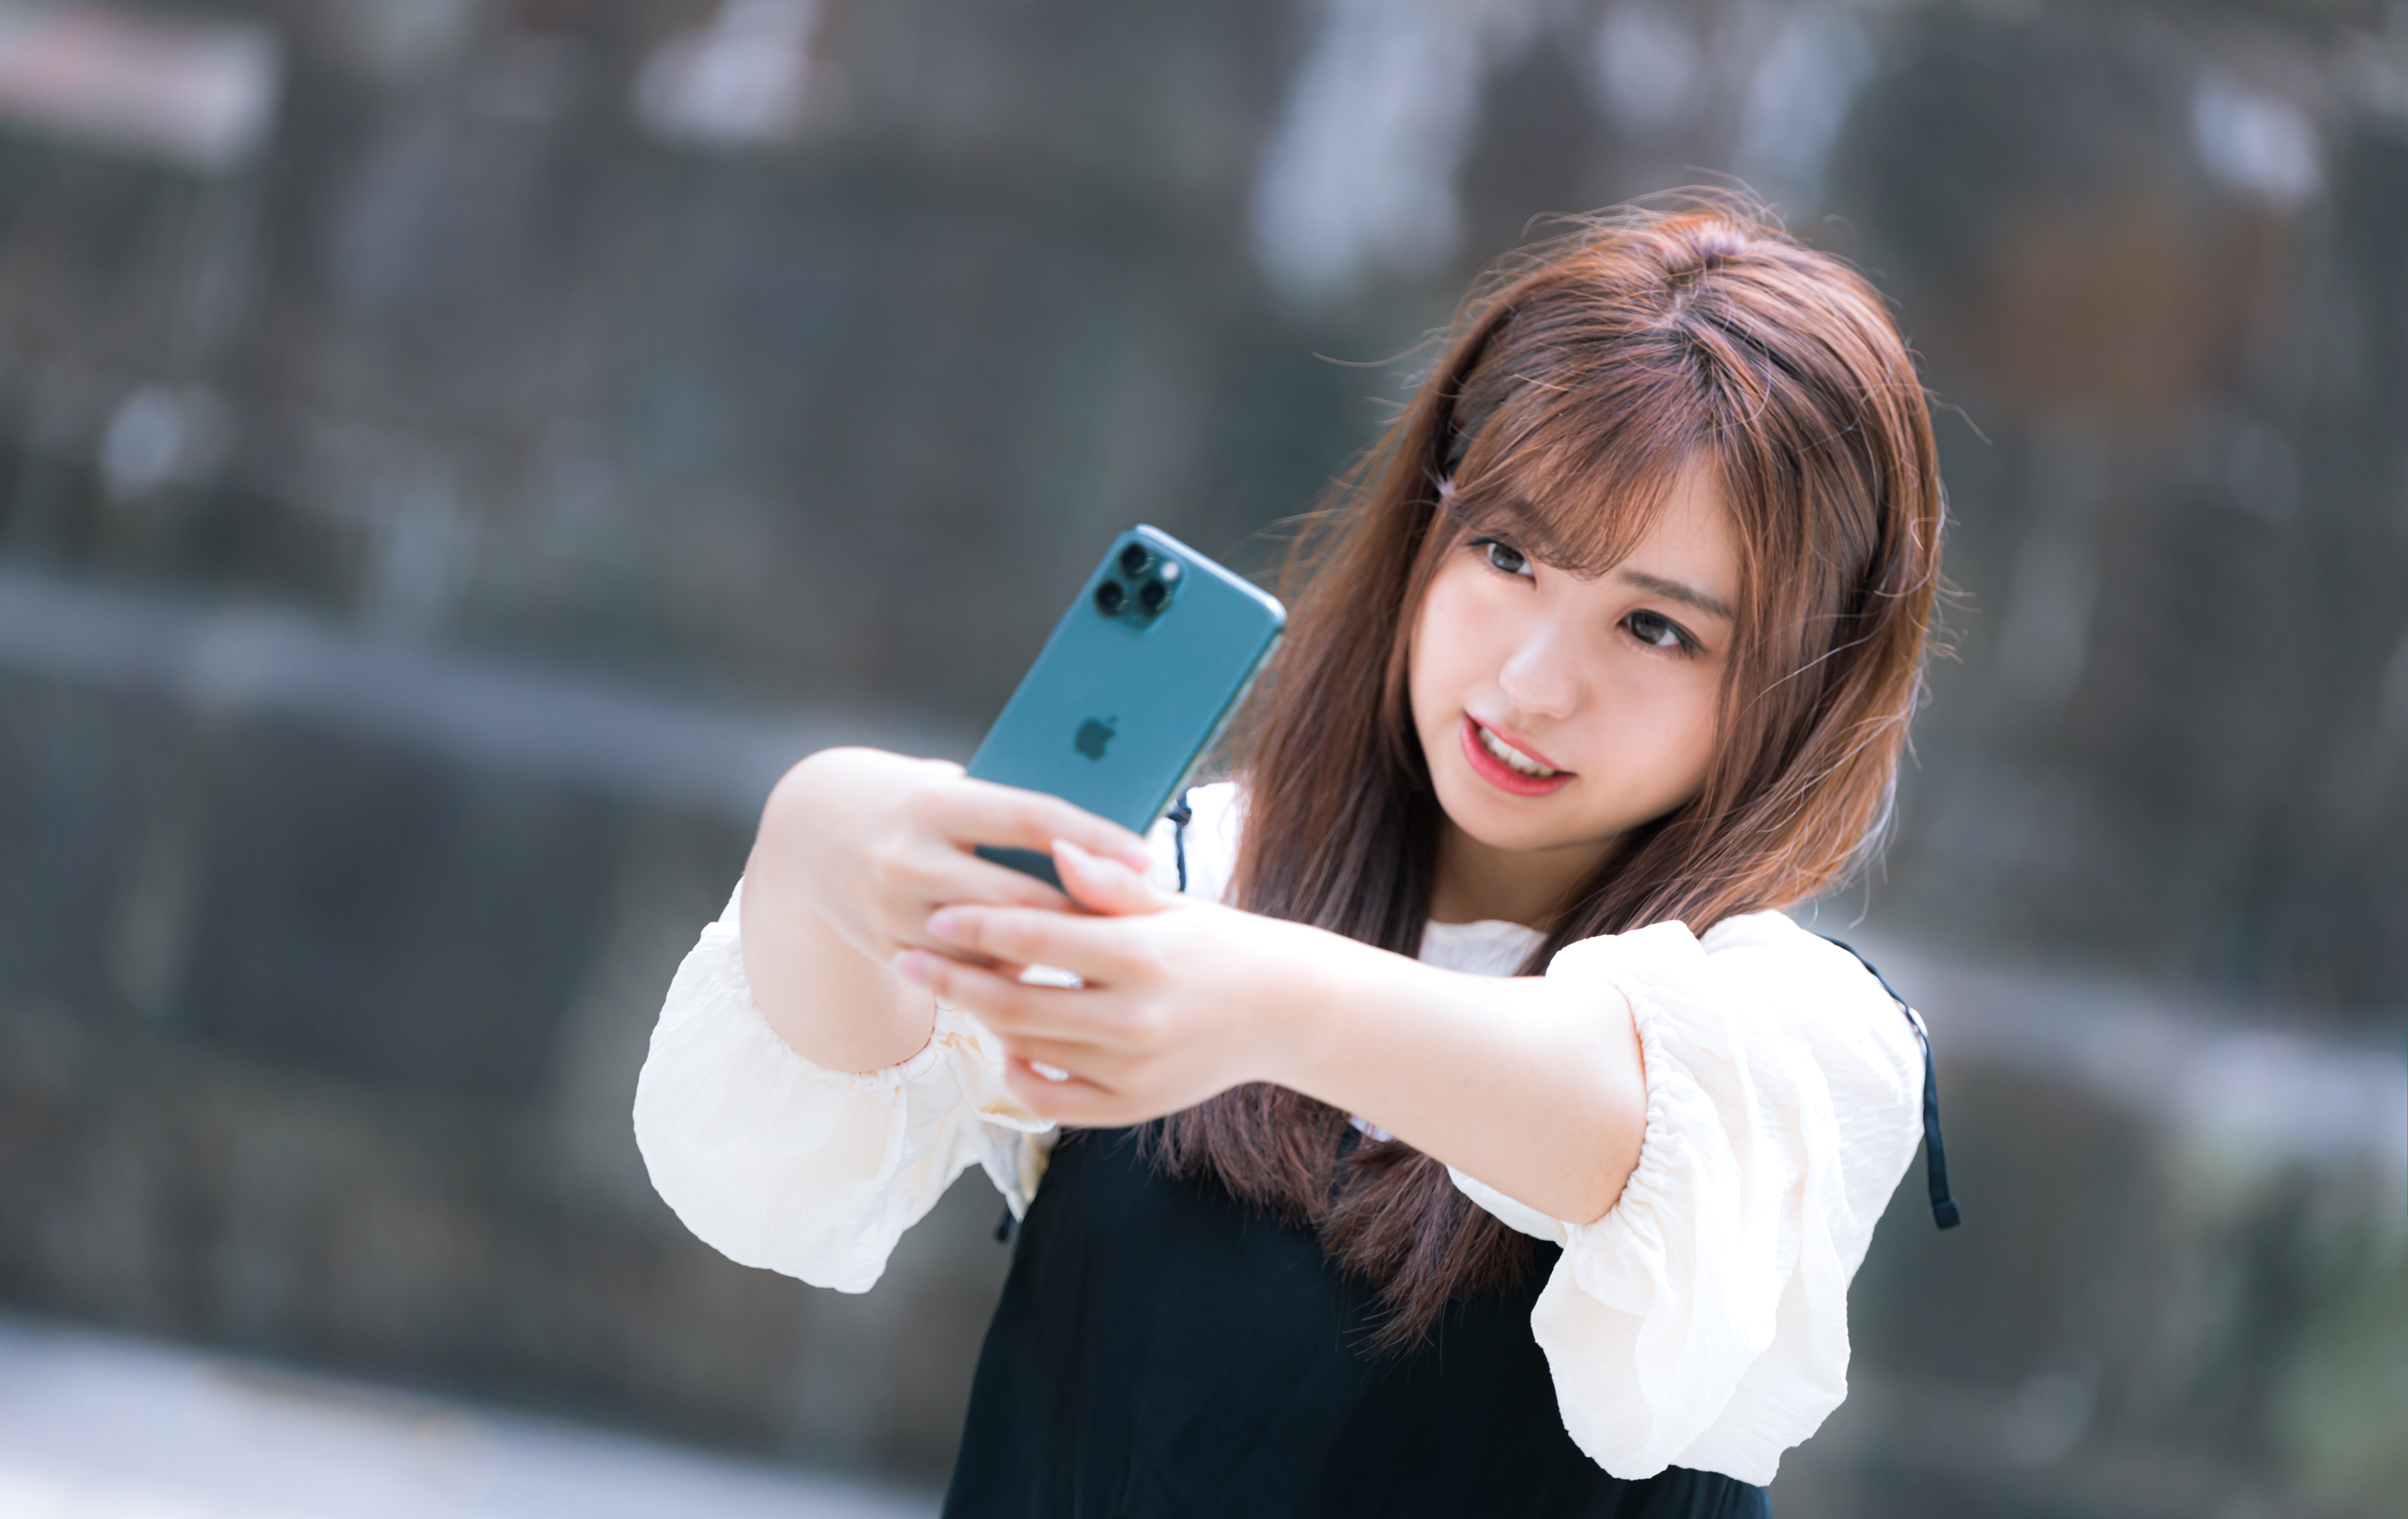
iPhone11, gadget, beauty, electronic device, technology, smartphone, photography, mobile phone, communication device, selfie, portable communications device